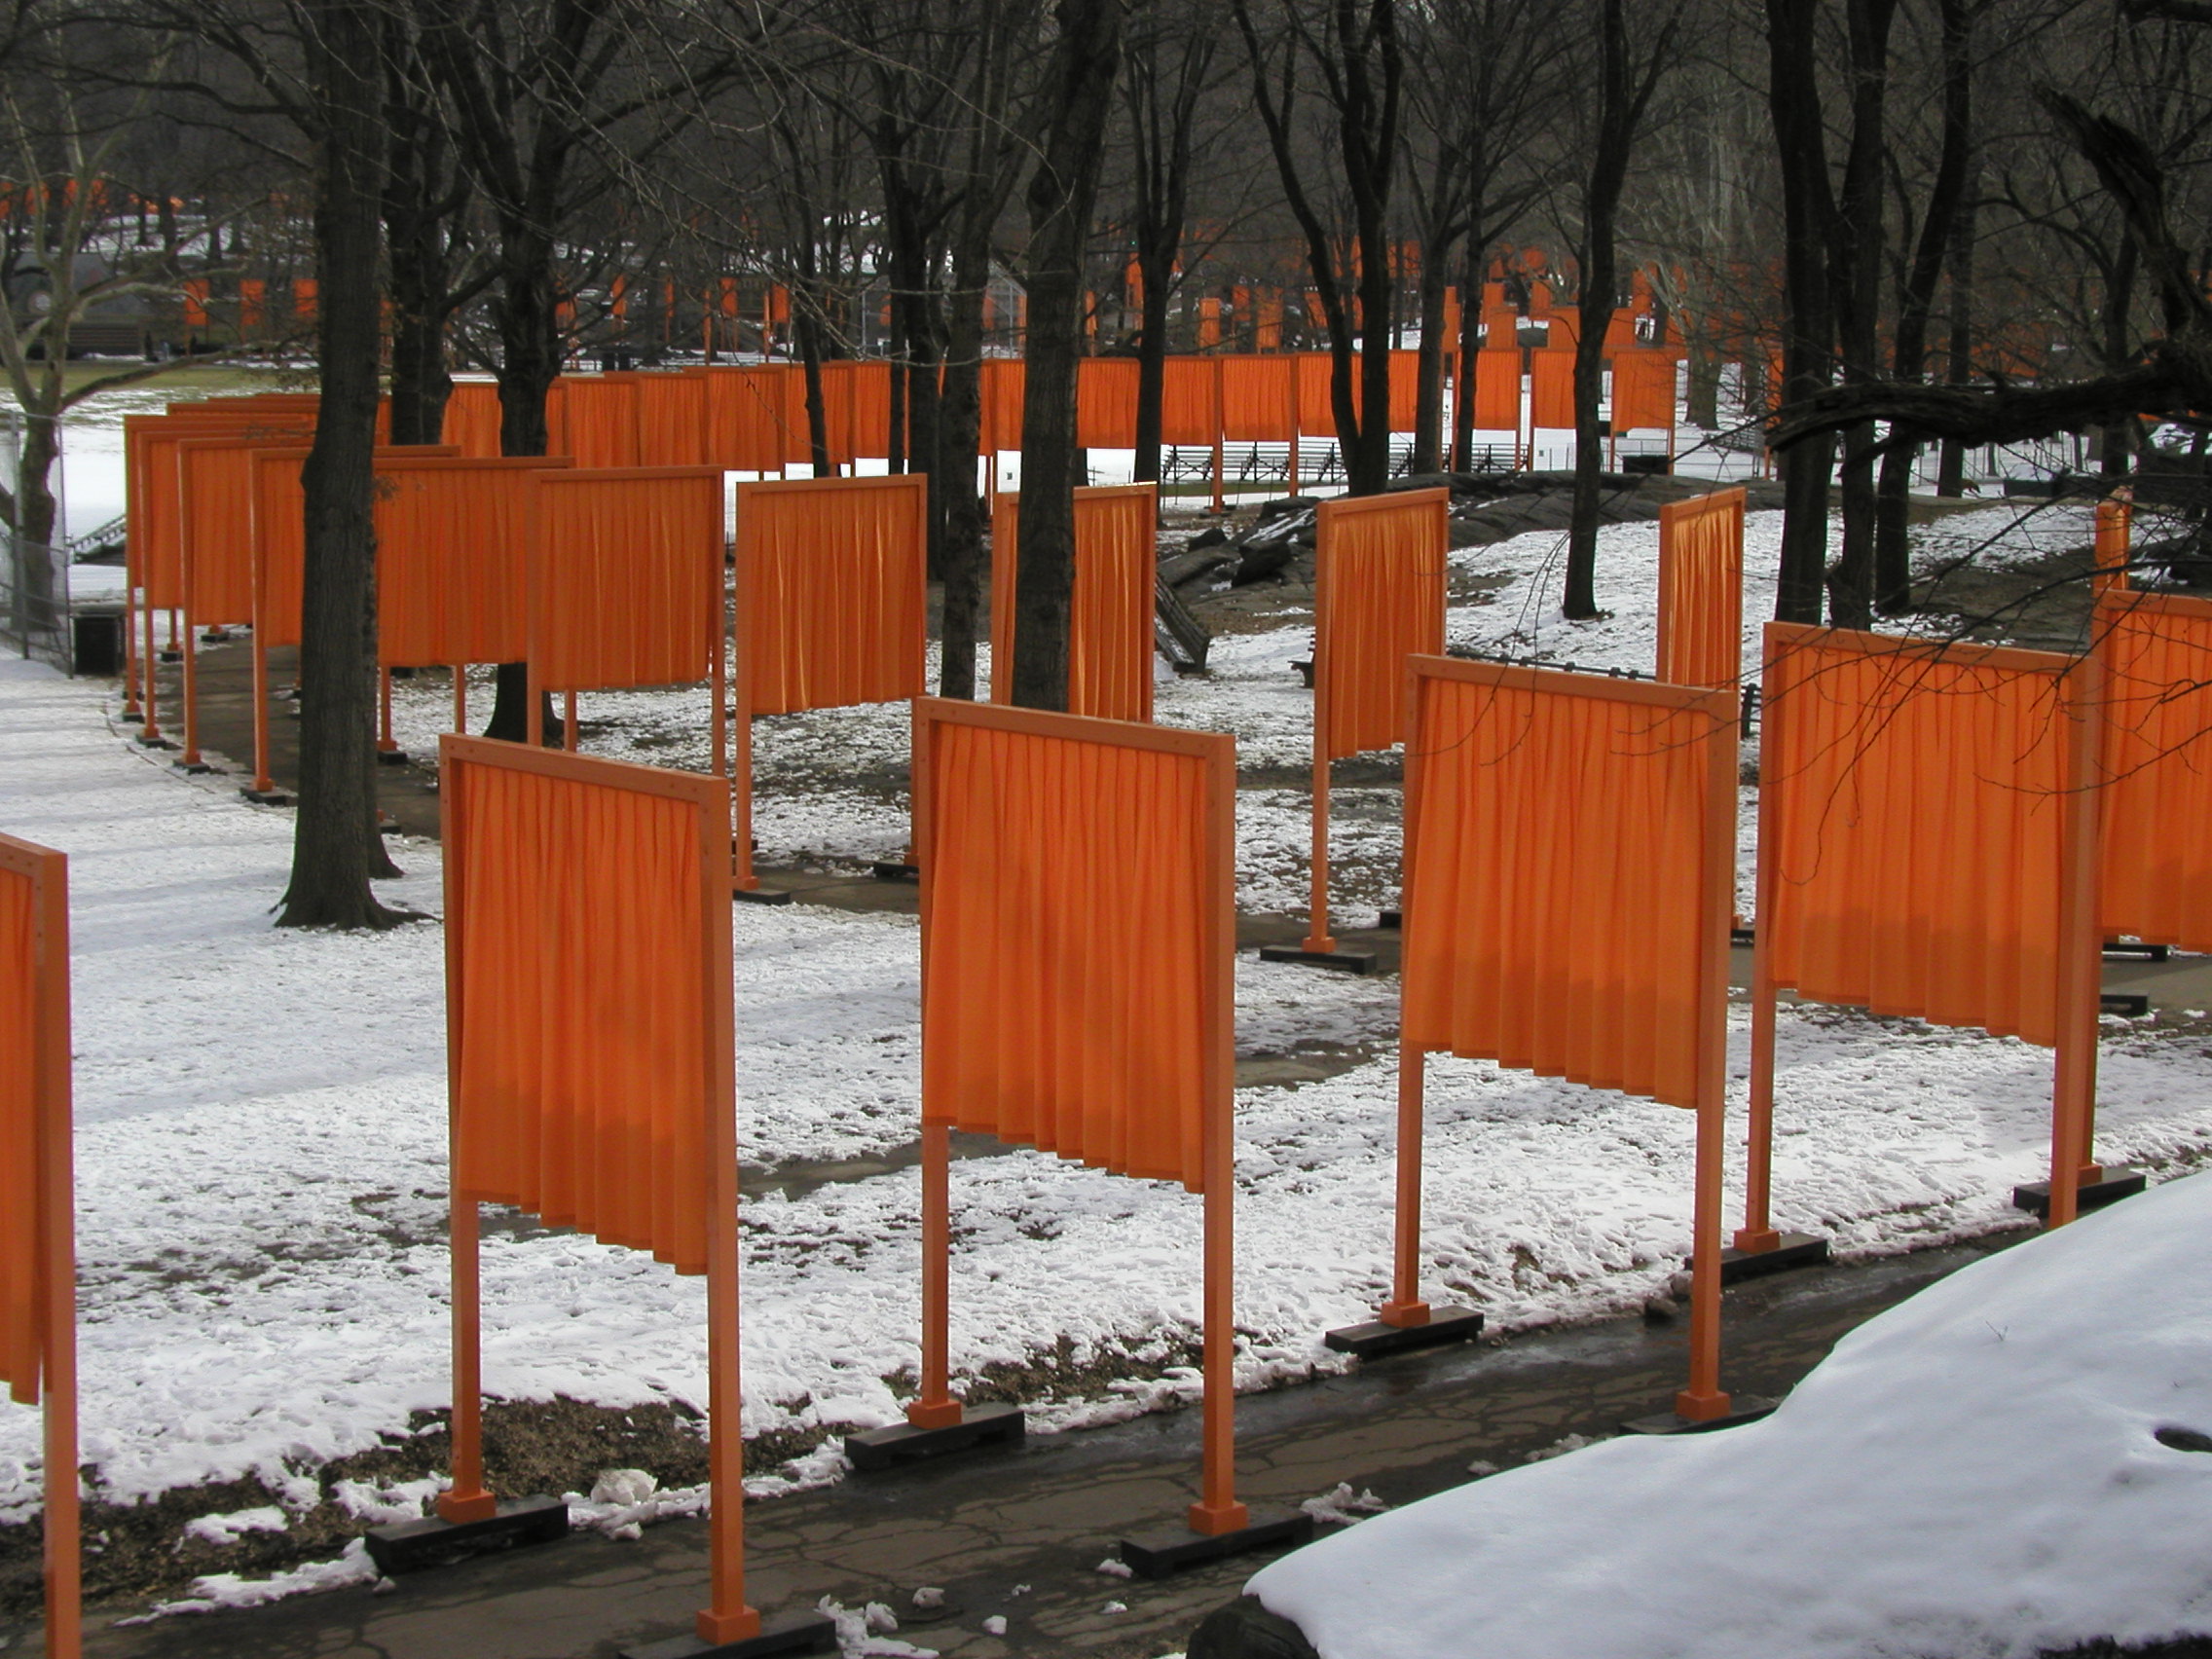
snow, winter, fence, wood, weather, season, newyork, urban area, outdoor structure